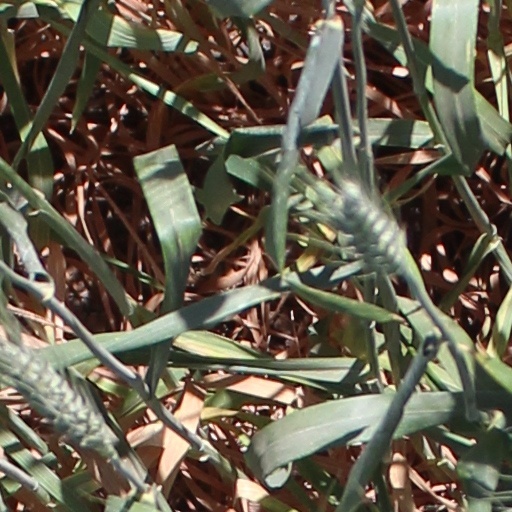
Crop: wheat